Bonacynodon

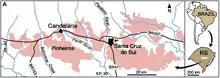
Map showing the Middle to Late Triassic outcrops of the municipalities of Candelária and Santa Cruz do Sul. Both specimens of "Bonacynodon" were collected from the Pinheiros region, shown on the left side of the map.

"Bonacynodon schultzi" is known from two specimens, the holotype MCT-1716-R and the referred specimen (paratype) MCT-1717-R. They were both discovered in the 1940s by the Brazilian palaeontologist Llewellyn Ivor Price in two separate rocky outcrops ("sangas") in the Pinheiros region, around south of the town of Candelária, Rio Grande do Sul. The rocks belong to the Pinheiros-Chiniquá Sequence of the Santa Maria Supersequence, which has been dated to the Ladinian to early Carnian ages.